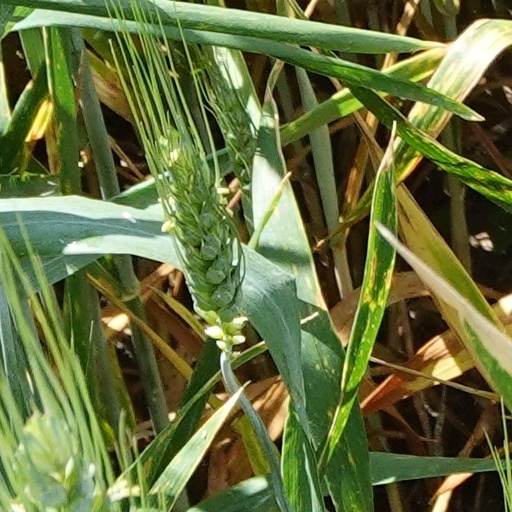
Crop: wheat